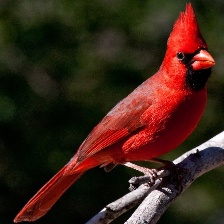
Species: NORTHERN CARDINAL
Scientific name: CARDINALIS CARDINALIS